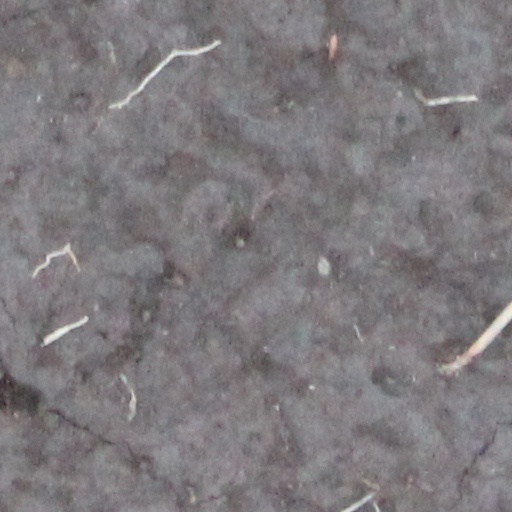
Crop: wheat